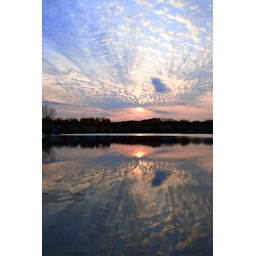
An interesting sky over the lake this evening.